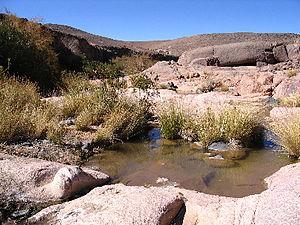
Algérie